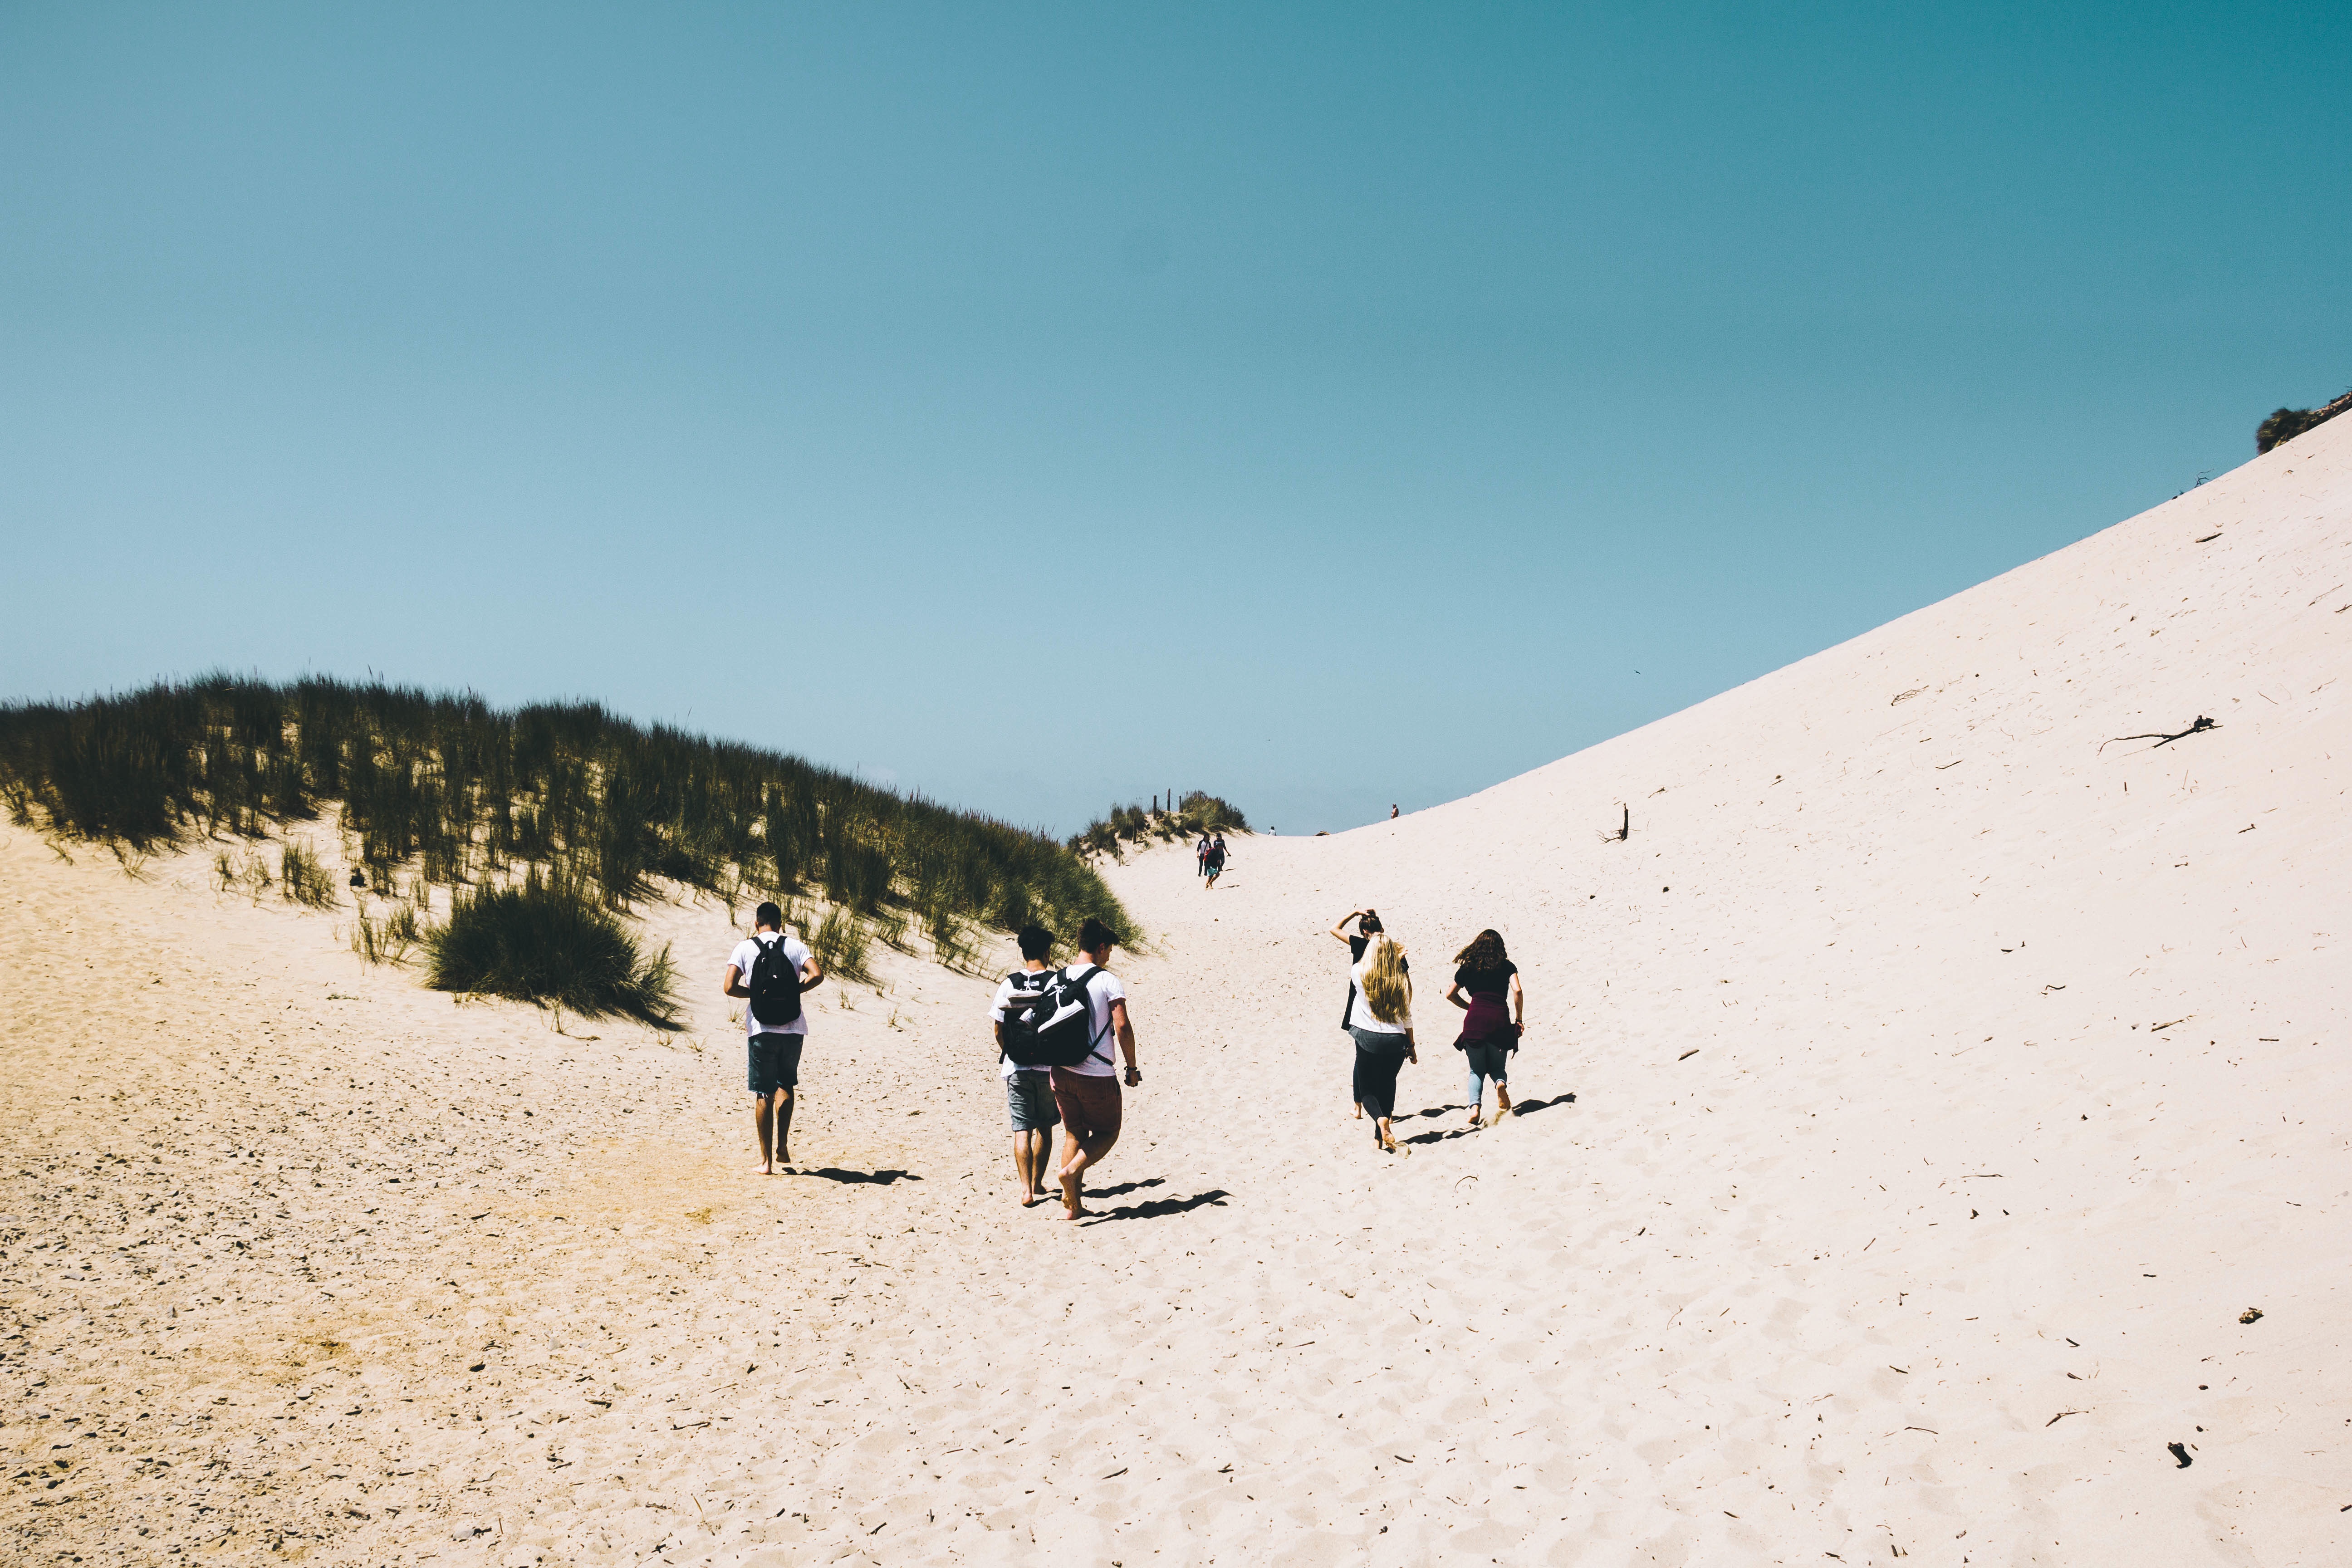
beach, sand, walking, mountain, dune, backpack, mountain range, friend, mountaineering, habitat, landform, natural environment, geographical feature, aeolian landform